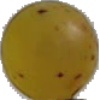
Label: white_grape